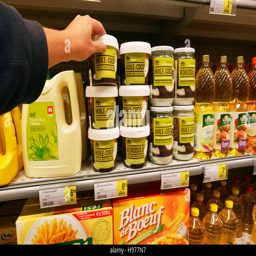
coconut oil in a supermarket